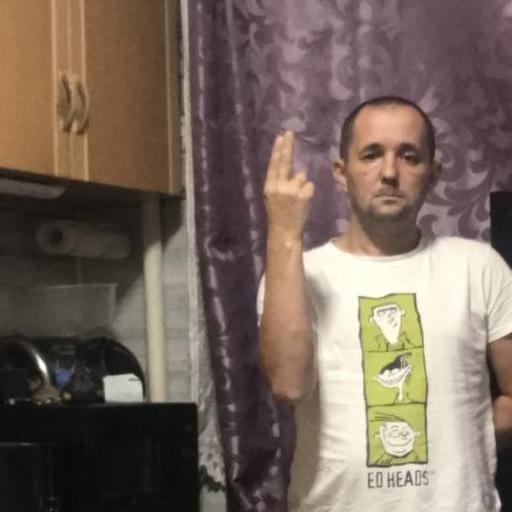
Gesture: two_up_inverted